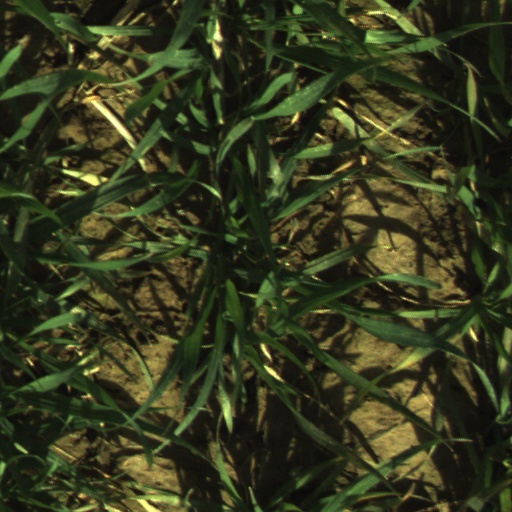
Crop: wheat